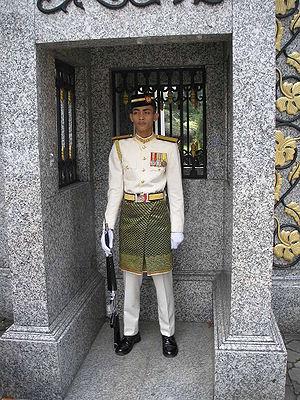
Les Forces armées malaisiennes sont officiellement dénommées en anglais Malaysian Armed Forces ou en malais Angkatan Tentera Malaysia.